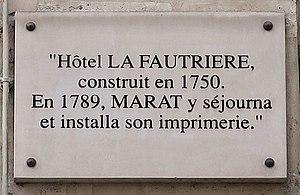
Plaque devant l'hôtel La Fautrière, où séjourna Jean-Paul Marat, 16 rue de l'Ancienne-Comédie (Paris, 6e).
Jean-Paul Marat, né le 24 mai 1743 à Boudry et mort assassiné le 13 juillet 1793 à Paris, est un médecin, physicien, journaliste et homme politique français. Il est député montagnard à la Convention à l’époque de la Révolution. Son assassinat par Charlotte Corday permet aux hébertistes de faire de lui un martyr de la Révolution et d'installer pendant quelques mois ses restes au Panthéon.
La rue de l'Ancienne-Comédie est une voie située dans le quartier de la Monnaie dans le 6ᵉ arrondissement de Paris.